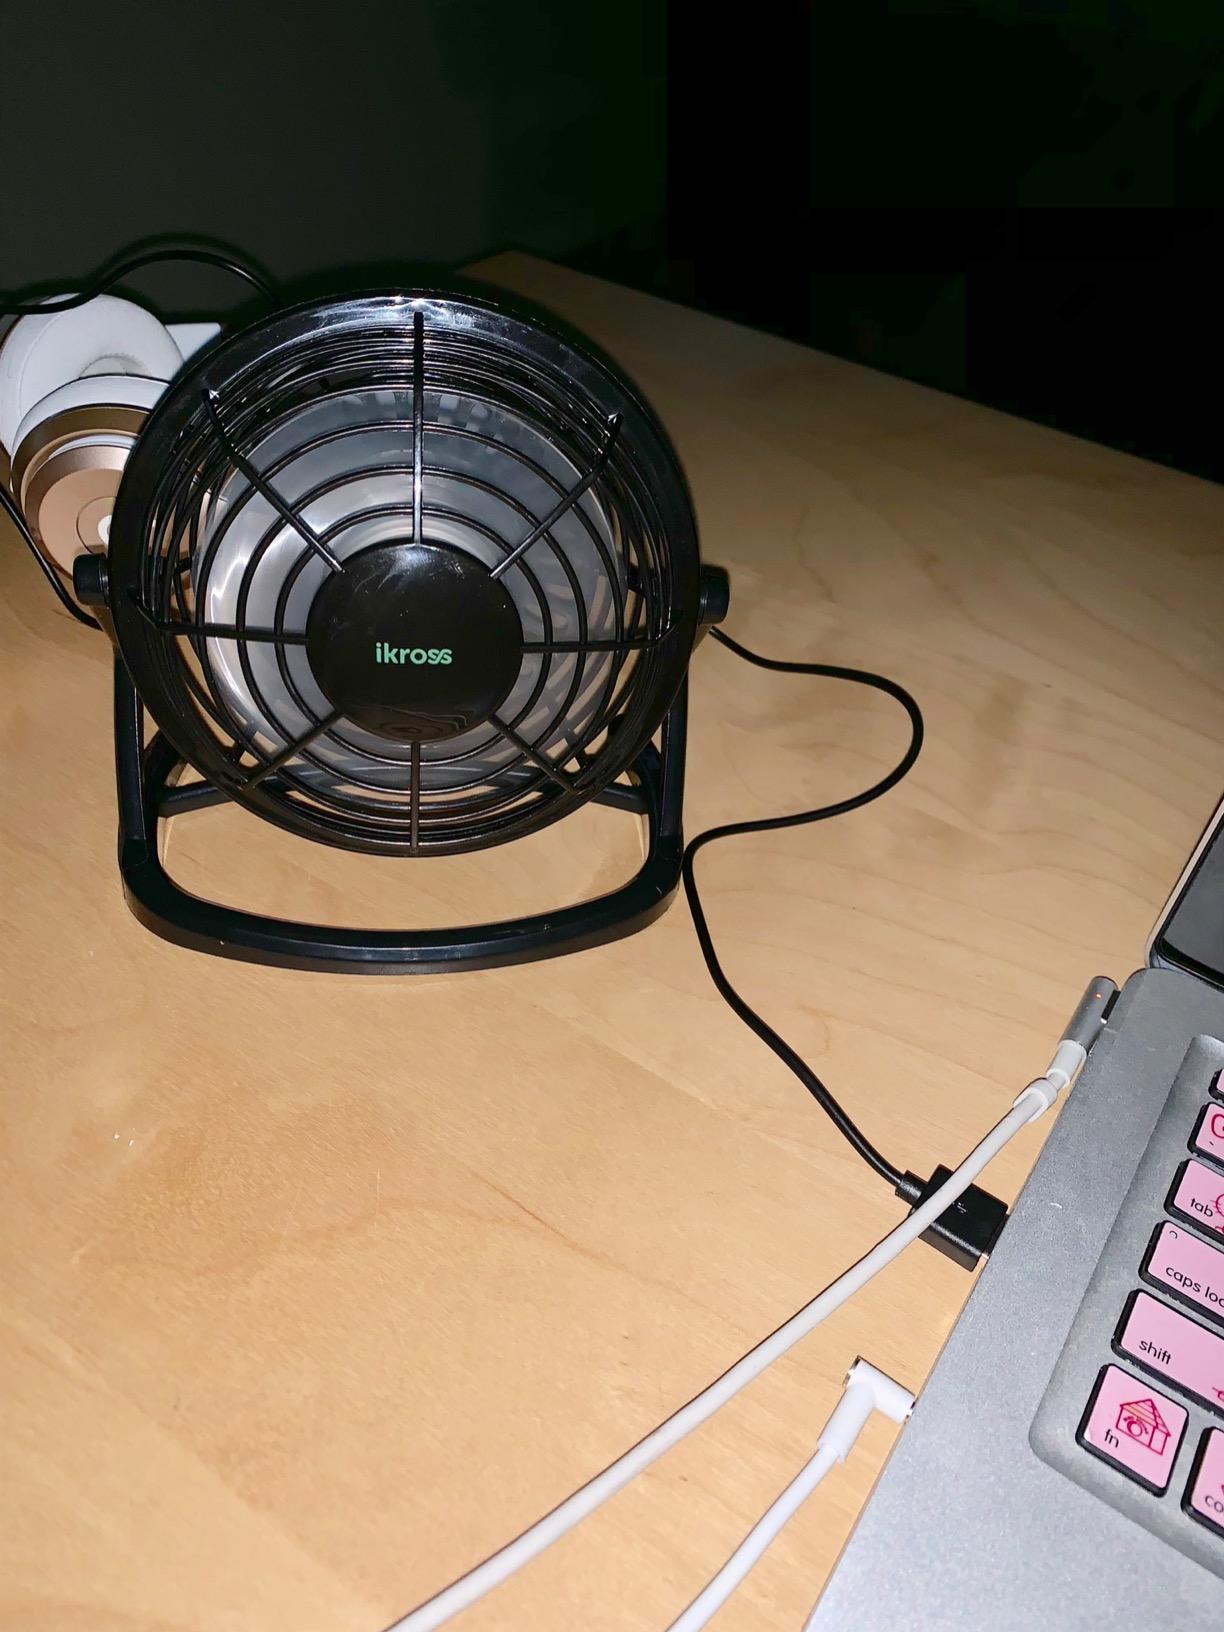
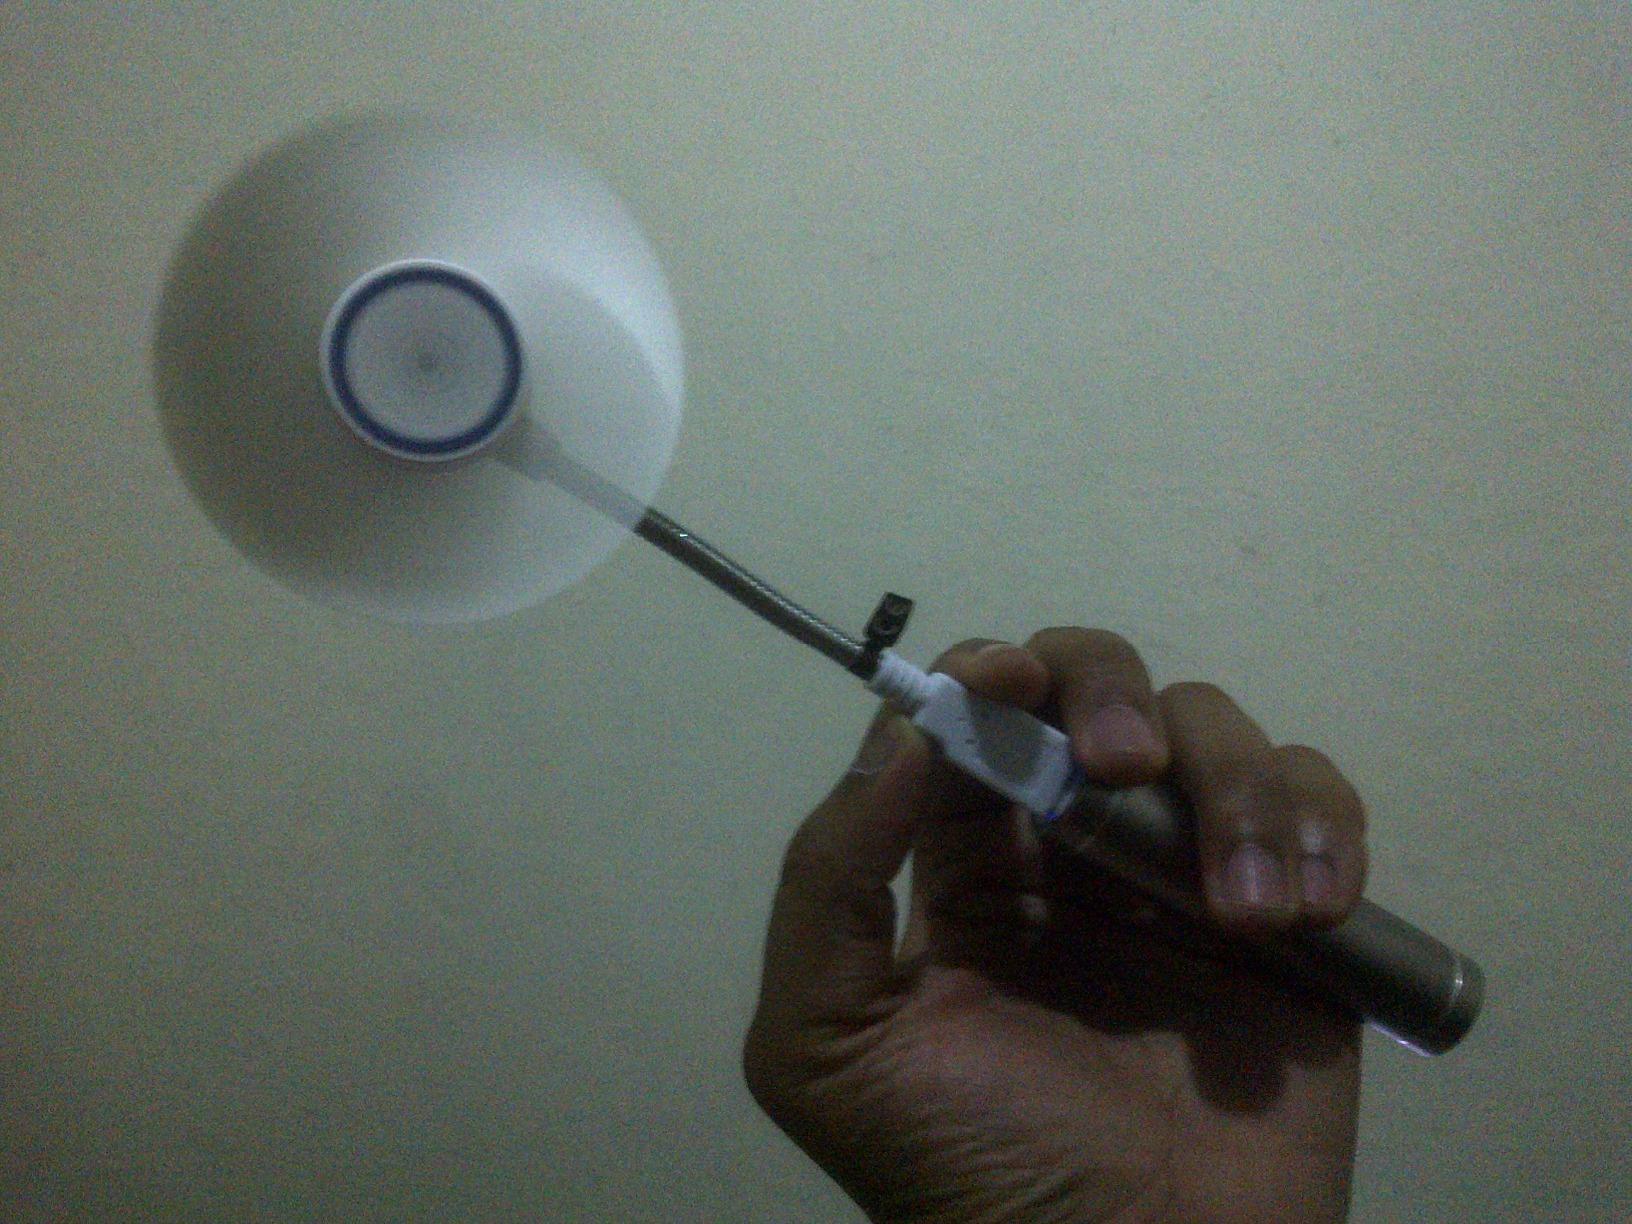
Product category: fan
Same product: no